Cardinal Lemoine station

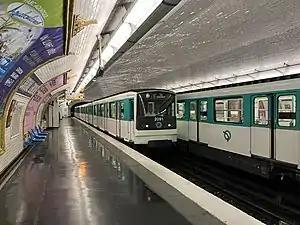
MF 67 at station

Cardinal Lemoine is a station on Line 10 of the Paris Métro. It is located the 5th arrondissement.